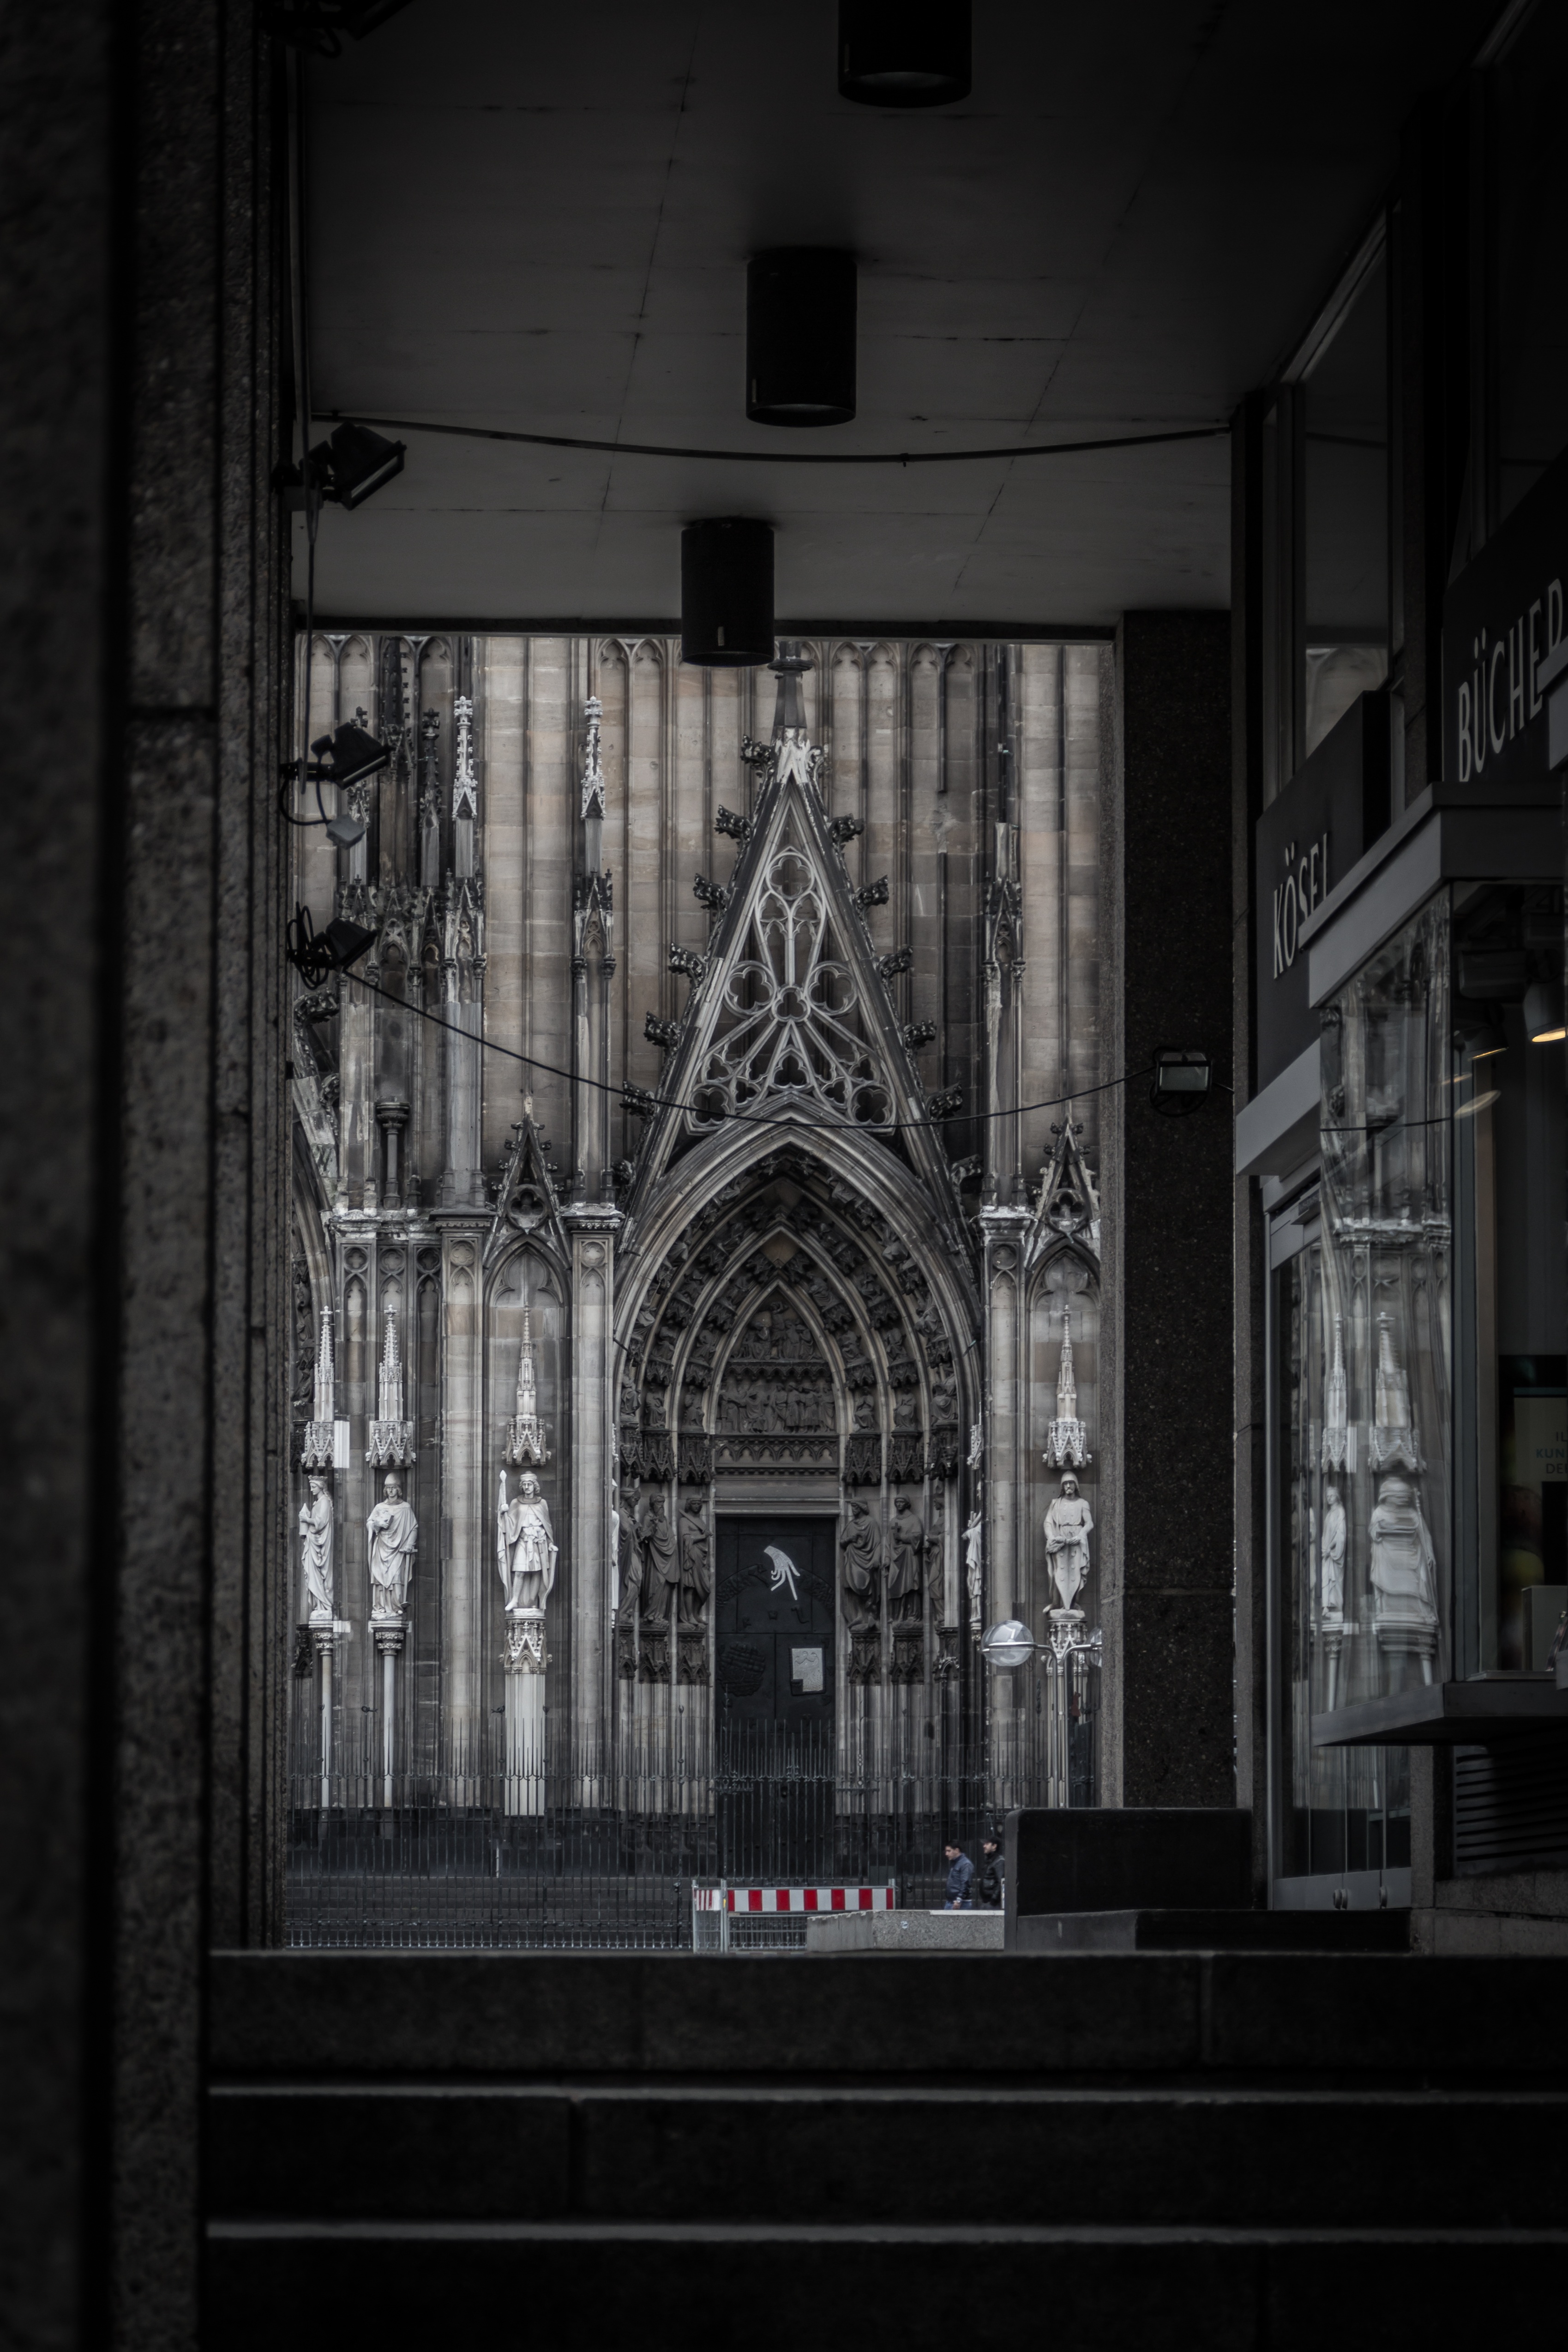
light, black and white, architecture, white, night, house, window, building, religion, facade, darkness, church, black, monochrome, lighting, place of worship, catholic, symmetry, germany, cologne, history, christianity, german, shape, gang, trap, roman catholic, monochrome photography, religious beliefs, by walking